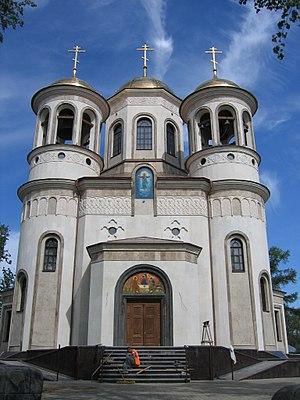
Zvenigorod est une ville de l'oblast de Moscou, en Russie. Sa population s'élevait à 18 183 habitants en 2014.